Biogeochemical cycle

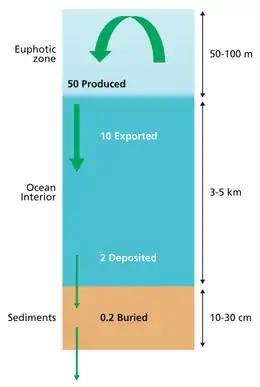
Simple three box model. Simplified budget of ocean carbon flows

The diagram on the left shows a simplified budget of ocean carbon flows. It is composed of three simple interconnected box models, one for the euphotic zone, one for the ocean interior or dark ocean, and one for ocean sediments. In the euphotic zone, net phytoplankton production is about 50 Pg C each year. About 10 Pg is exported to the ocean interior while the other 40 Pg is respired. Organic carbon degradation occurs as particles (marine snow) settle through the ocean interior. Only 2 Pg eventually arrives at the seafloor, while the other 8 Pg is respired in the dark ocean. In sediments, the time scale available for degradation increases by orders of magnitude with the result that 90% of the organic carbon delivered is degraded and only 0.2 Pg C yr is eventually buried and transferred from the biosphere to the geosphere.